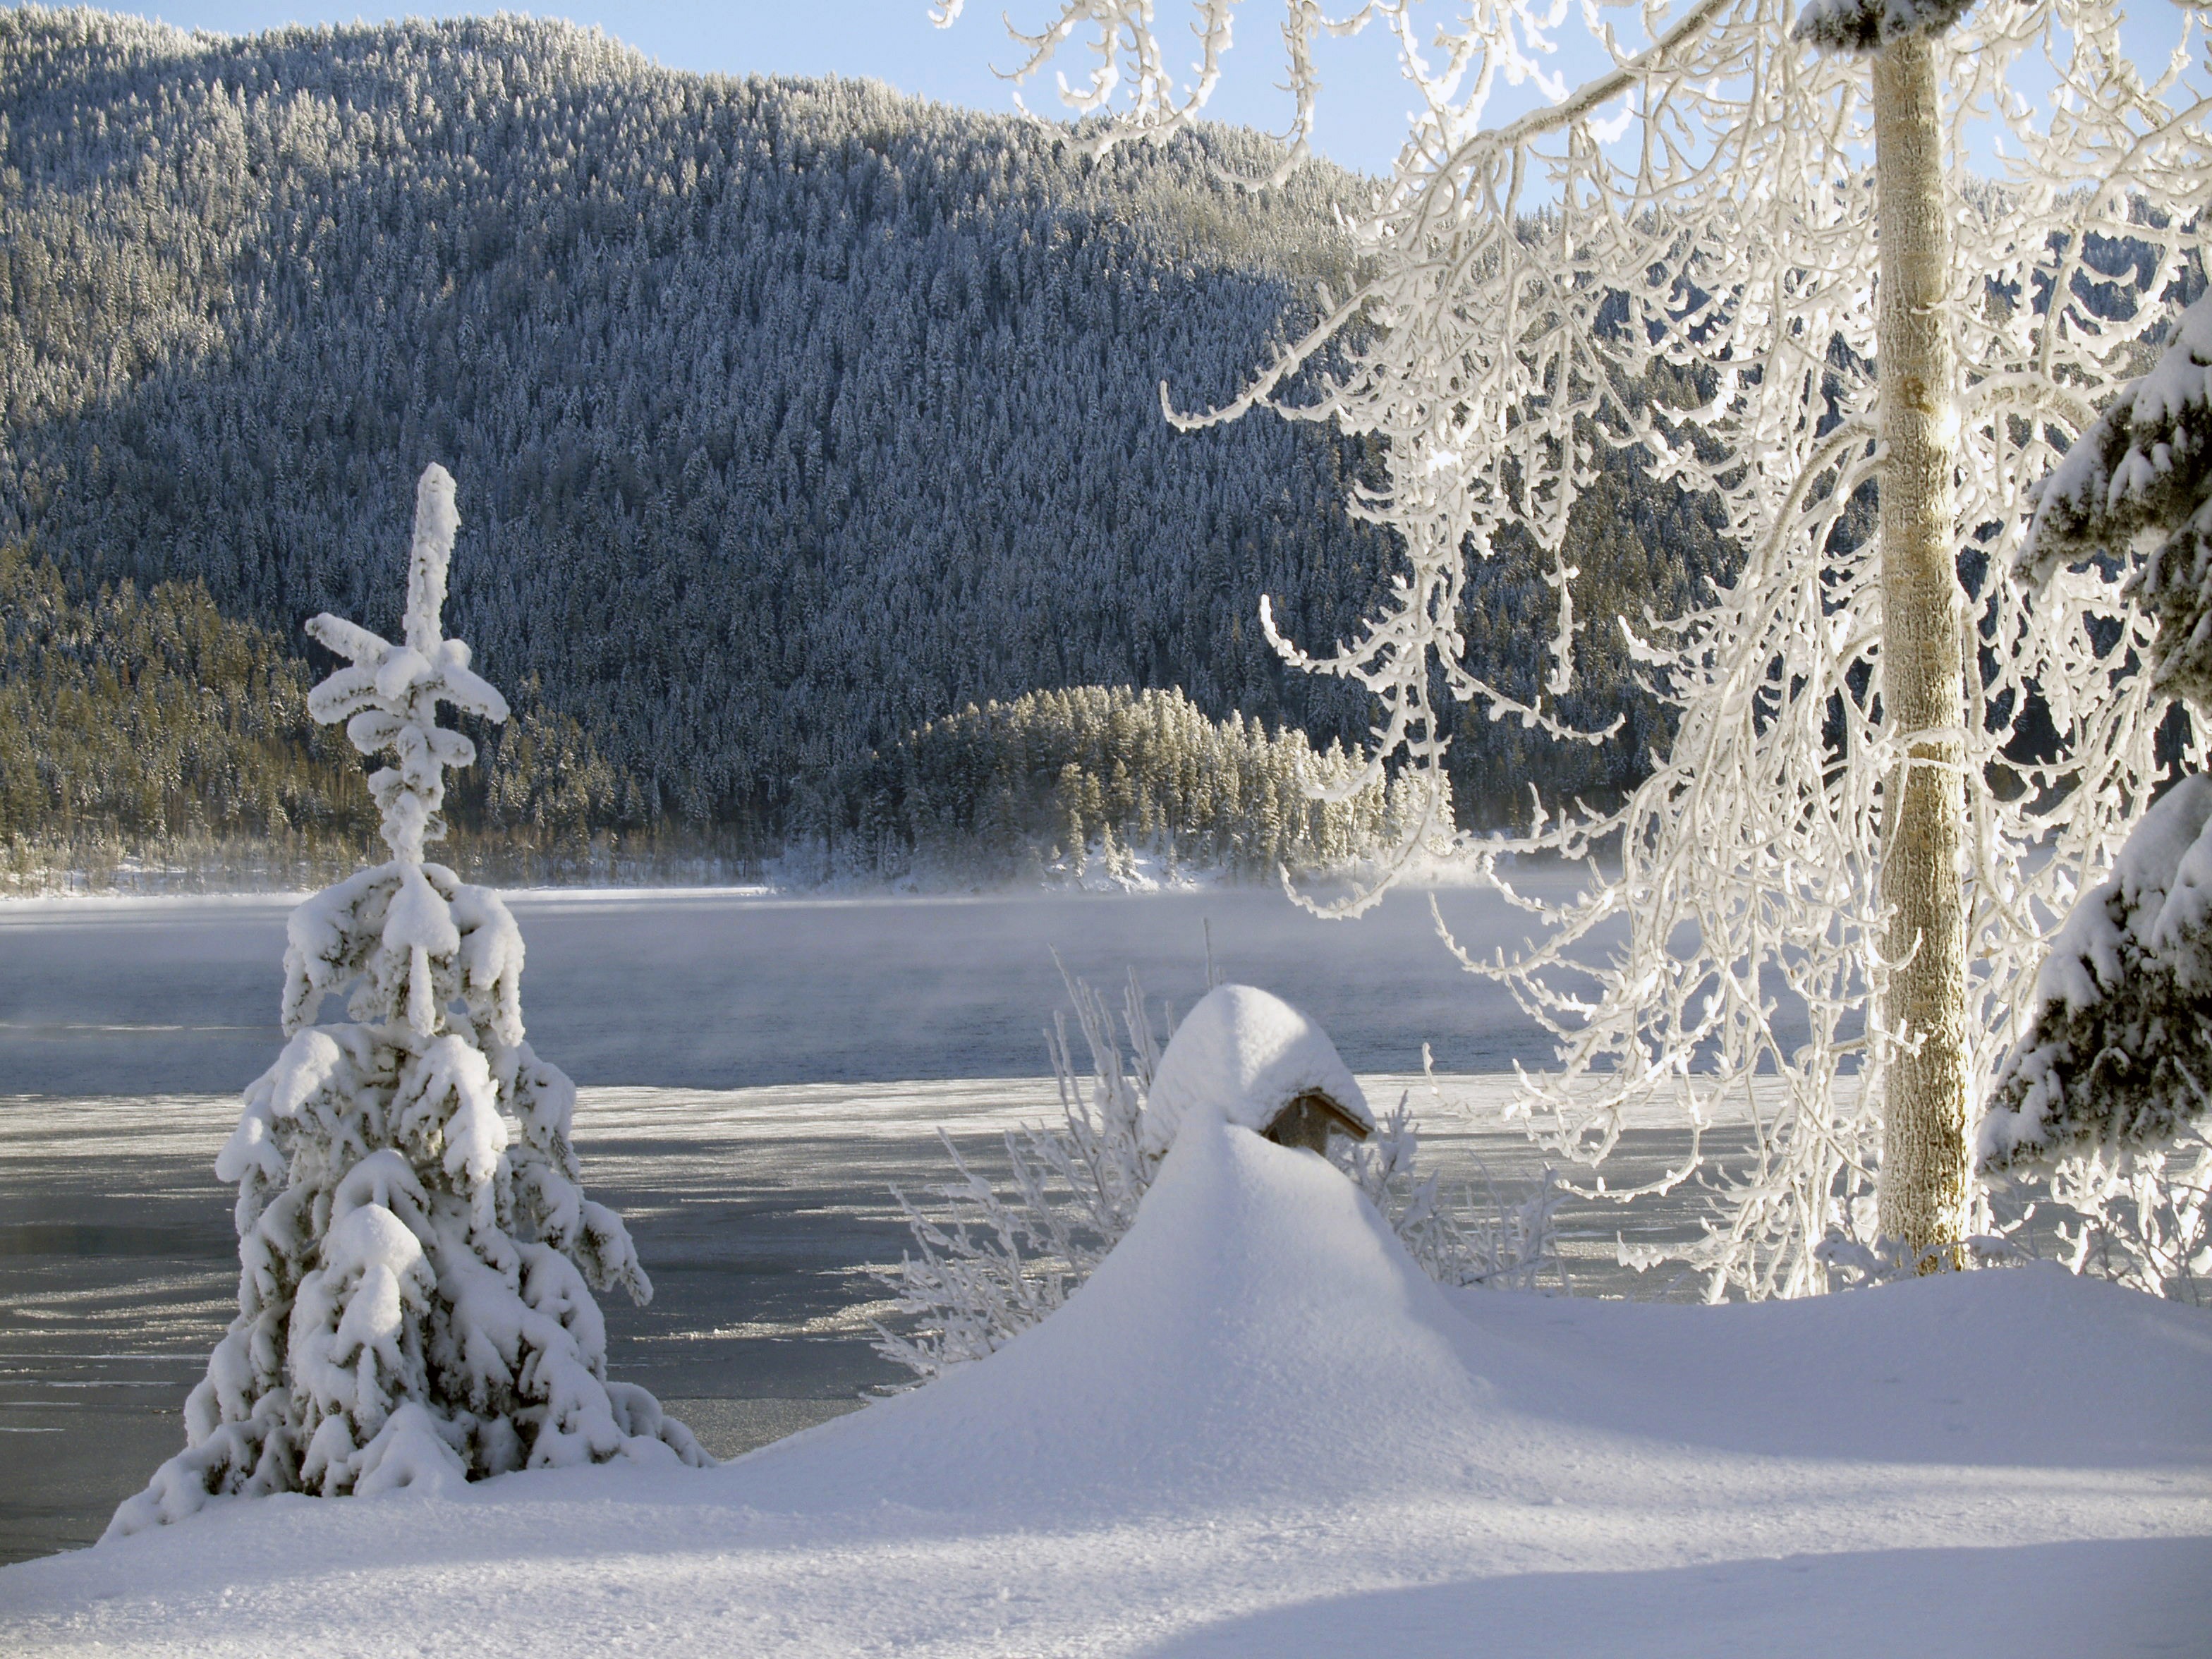
landscape, tree, nature, outdoor, branch, snow, cold, winter, frost, ice, scenery, weather, season, trees, sunny, canada, blizzard, winter dream, freezing, british columbia, winter day, canim lake, winter storm